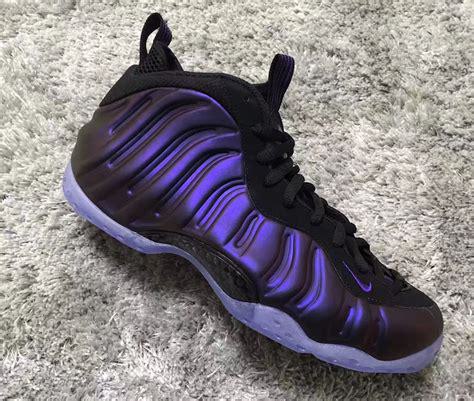
Brand: Nike
Model: Air Foamposite One